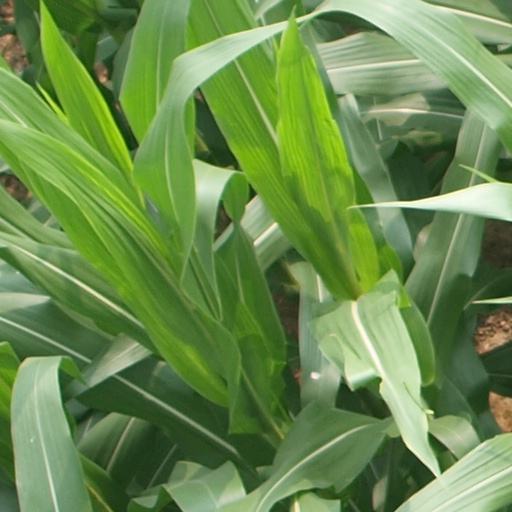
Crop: maize; corn